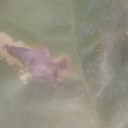
Label: Leaf_rust